Netarts Bay

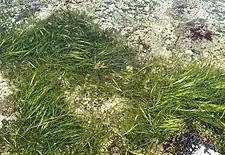
Eelgrass bed ("Zostera marina)"

Eelgrass beds are found in the intertidal and subtidal mudflats, and biologically interact with oyster beds in a few ways: The pseudofeces and feces of bivalves have been found to fertilize seagrass by increasing bioavailable macronutrients such as ammonium and phosphate in sediments. Bivalves also filter phytoplankton from the water column, a process which reduces water turbidity, allows more light to penetrate through the water column, and reduces the number of epiphytes living on seagrass leaves. Eelgrass is important as food for waterfowl, habitat for juvenile fish, and as physical shapers of the bay. The growing season is from April to October.